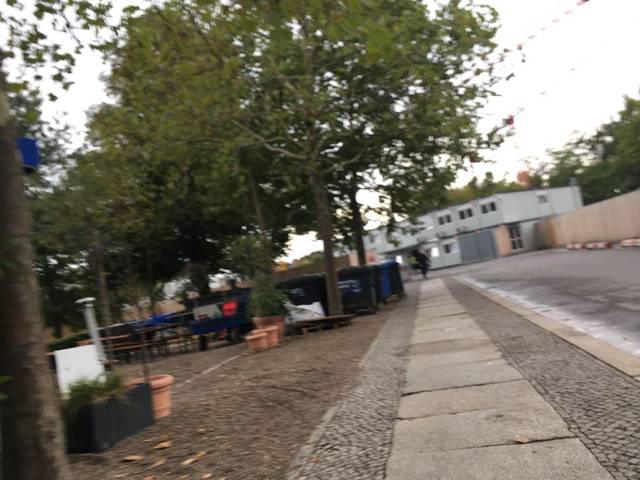
Region: Germany
Coordinates: 52.521, 13.366